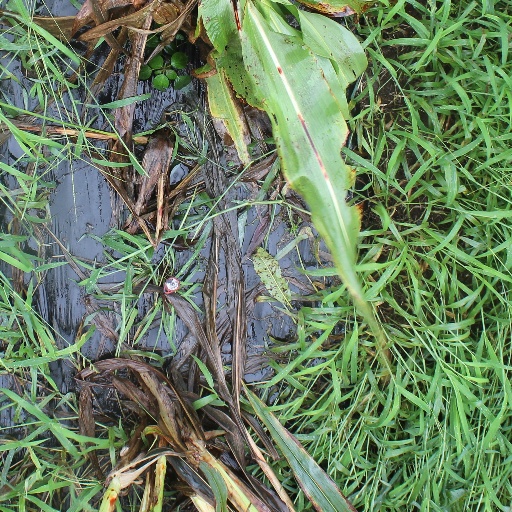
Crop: sorghum